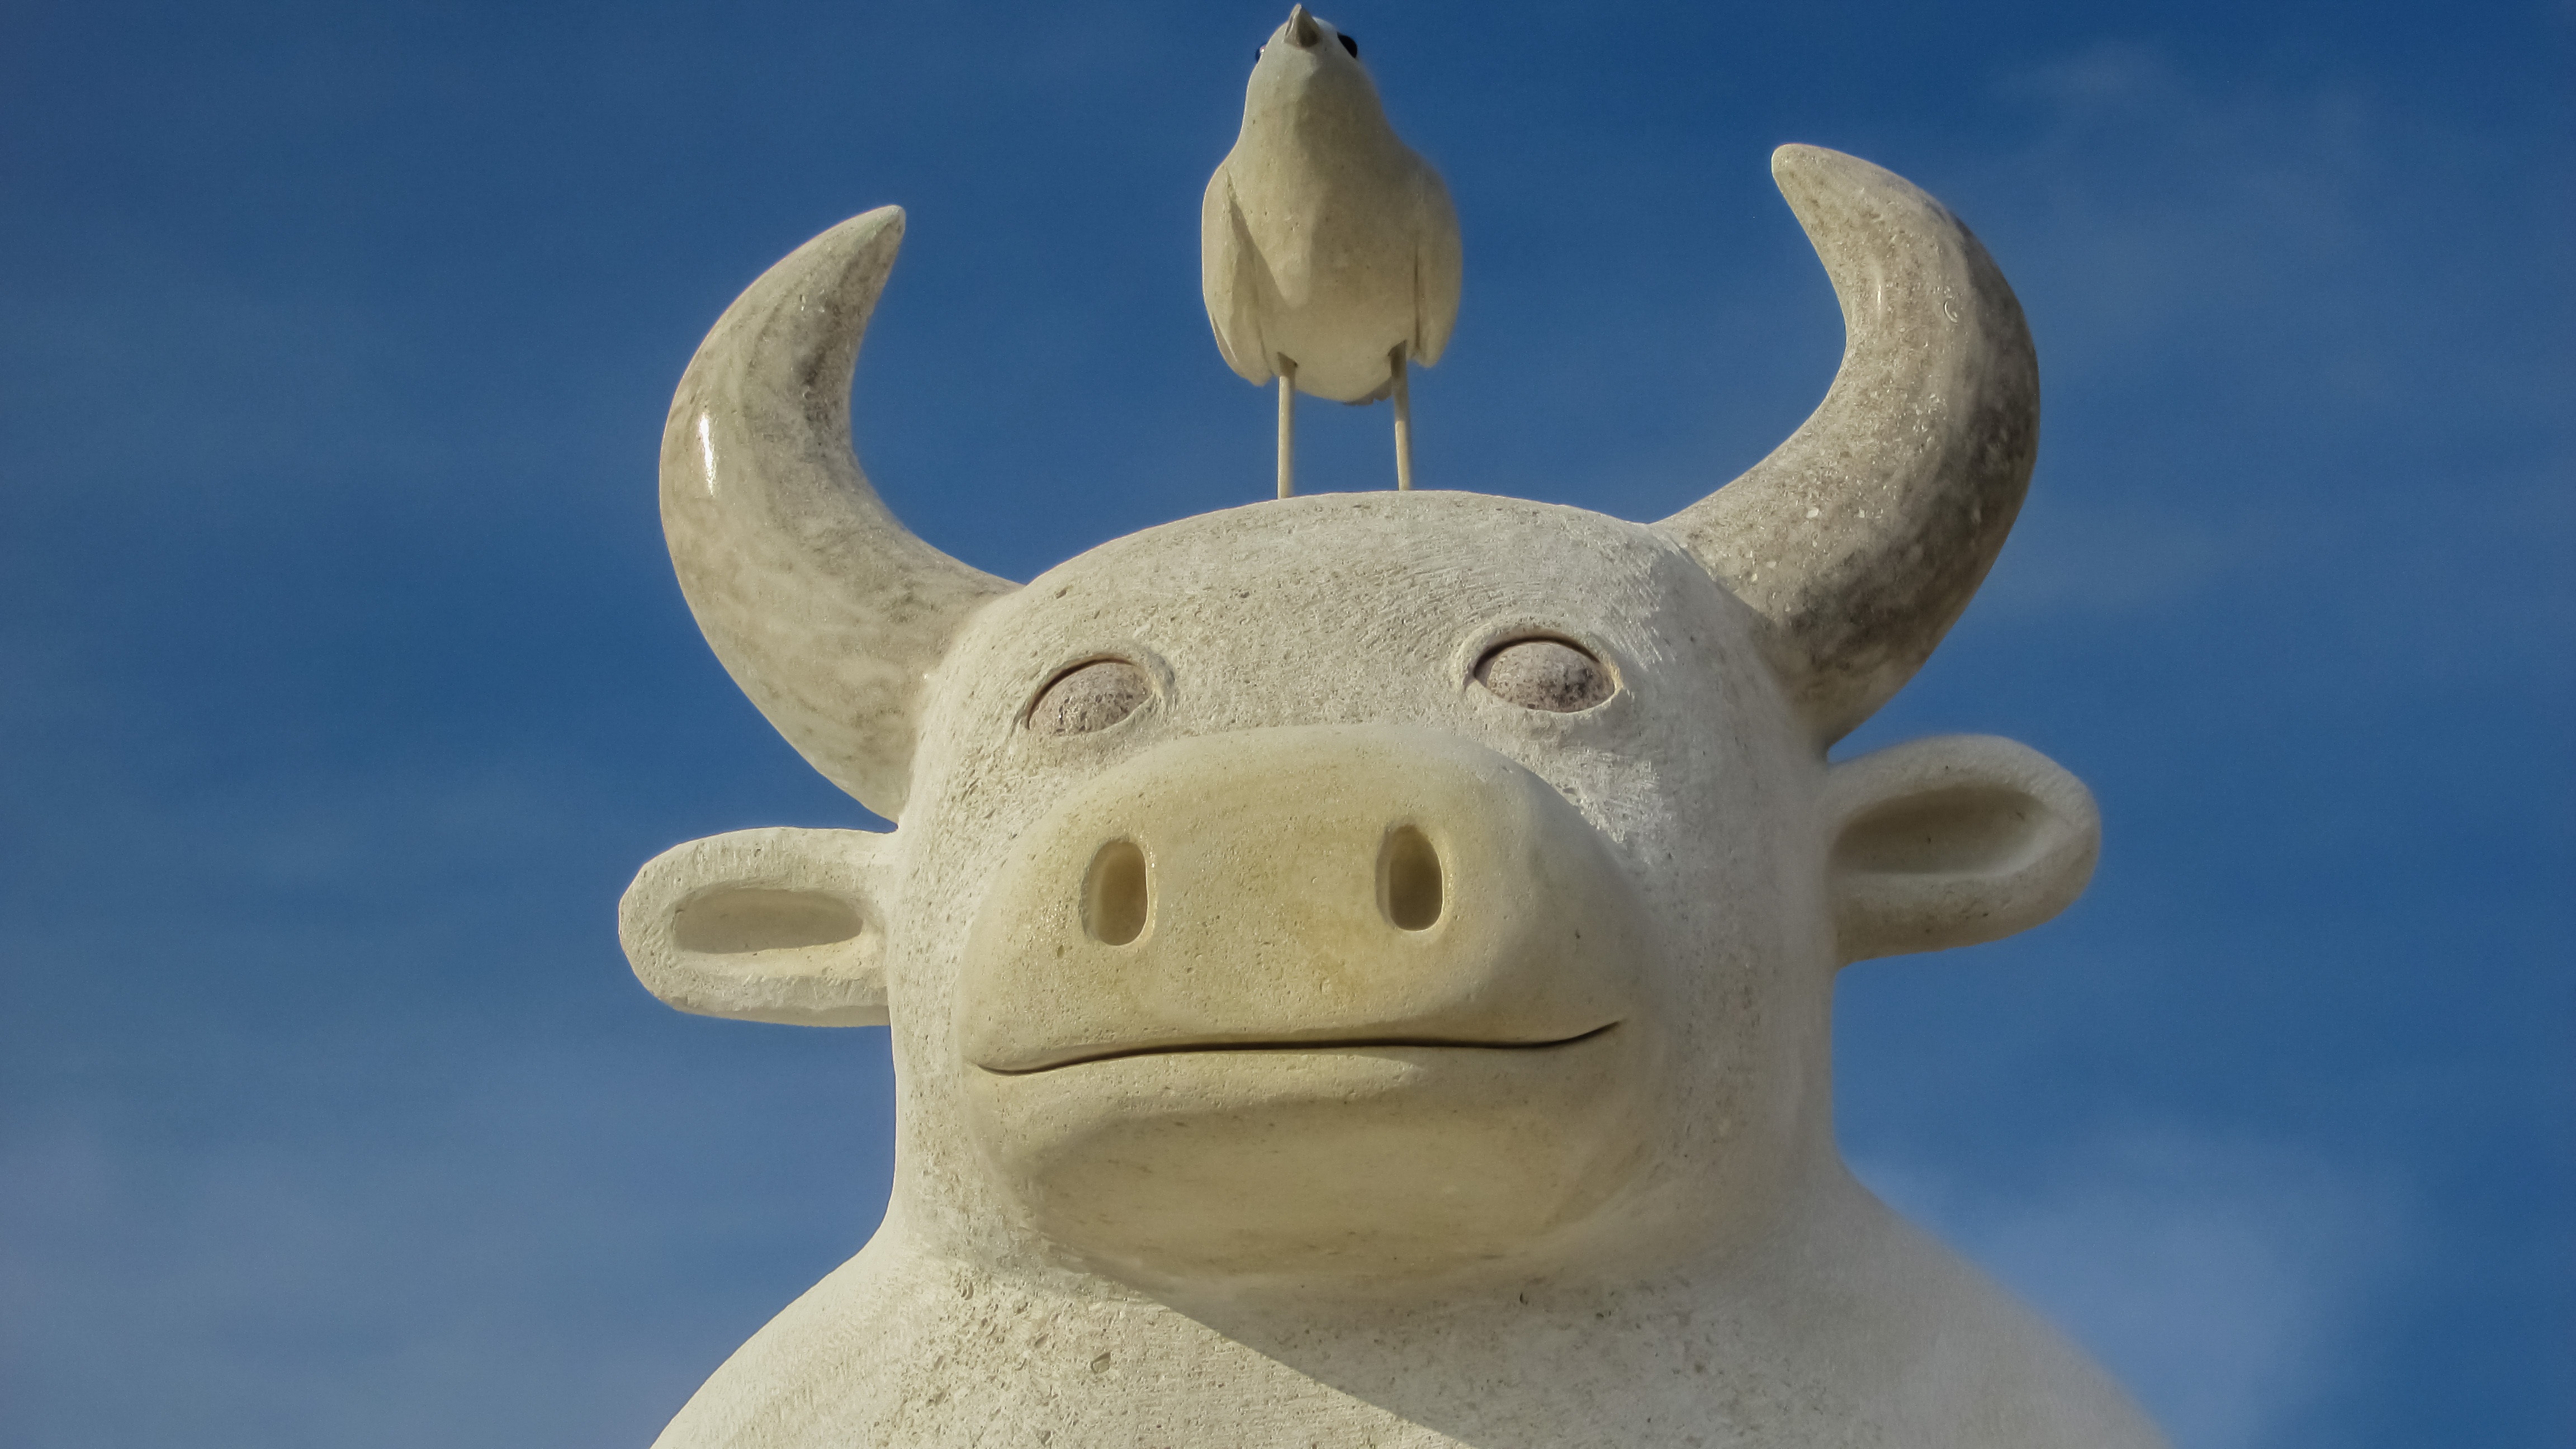
outdoor, statue, horn, bull, sculpture, art, head, carving, cyprus, ayia napa, sculpture park, cattle like mammal